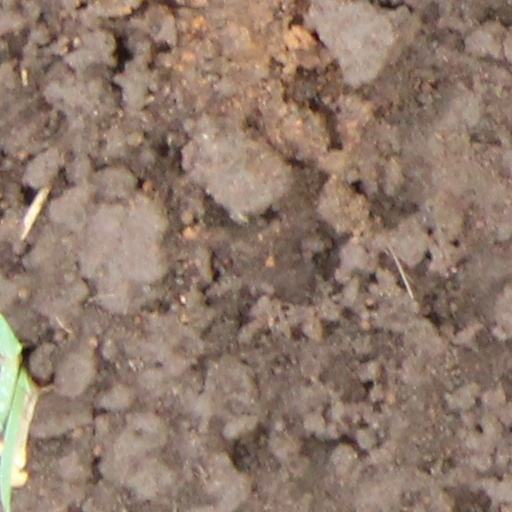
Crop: wheat